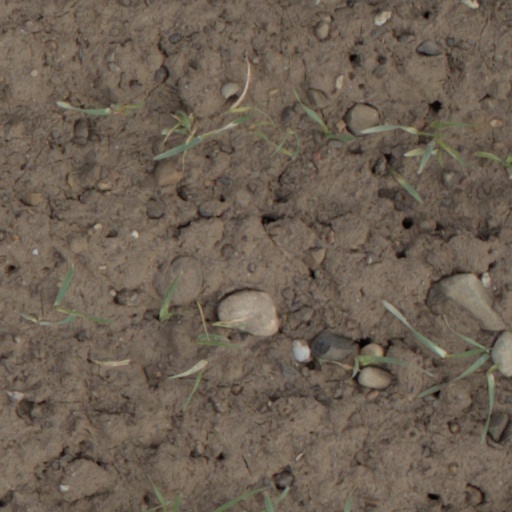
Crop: wheat